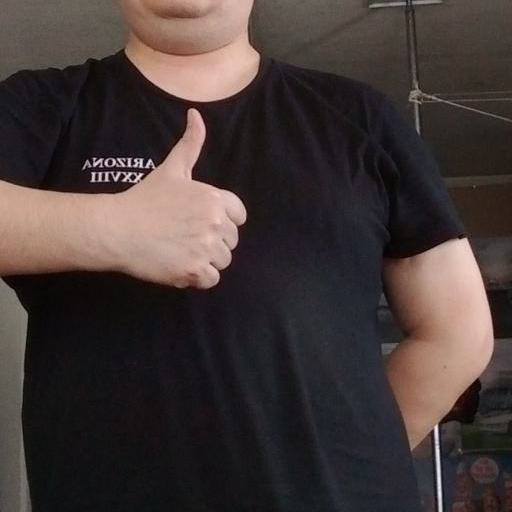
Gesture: like